WLKK

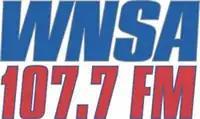
Logo as WNSA

"107.7 WNSA" – sports radio. October 2000 to May 2004. This station was a relatively rare monaural FM station, unlike its stereophonic counterparts; this was in part to increase the station's coverage area. Its initial slogan was "The Sports Authority" (from which it drew its call sign) until the sporting goods retailer of the same name levied a lawsuit against Adelphia in 2001; the station modified the slogan to "Sports Paradise".